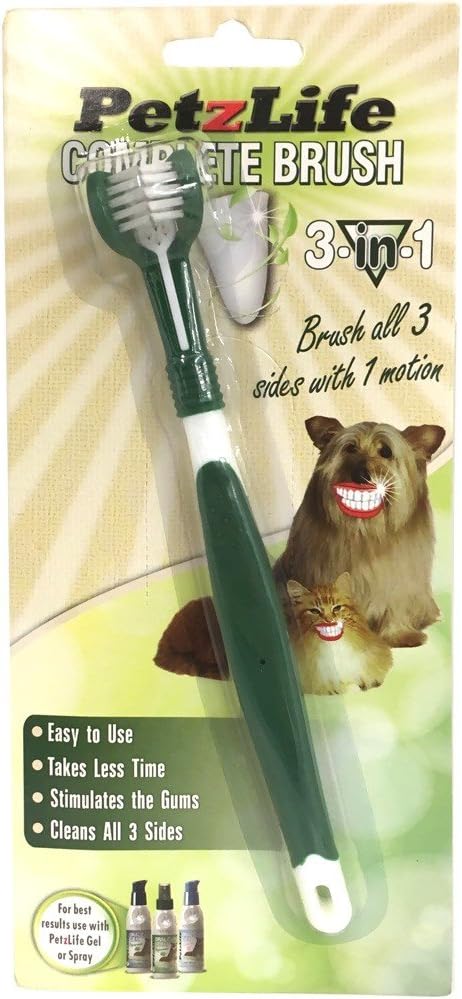
PetzLife Complete 3in1 Toothbrush
Category: Office Products
Our Casual Canine Ultimate Backpack Dog Carrier is packed with amazing features to ensure the ultimate in style and comfort. Front side zips open into an optional mesh tent area Mesh side door for added ventilation and side storage pocket Removable, easy-clean berber mat and self-locking zippers Packaged for retail with a hangtag. Petz Life Complete 3-in-1 Toothbrush is a 3-sided toothbrush that is ideal for cleaning teeth and massaging around the gum line. Brush gently in straight, even strokes and watch the amazing results on all sides of the teeth! For even better results, use in conjunction with PetzLife Gel or Spray and make oral care a fun and enjoyable experience! Soft and gentle on your pup's teeth and easy to use.
Features: Soft And Gentle On Your Pup's Teeth And Easy To Use. | Ideal For Cleaning Teeth And Massaging Around Gum Line And Hard-To-Reach Places | For Best Results Use With PetzLife Gel Or Spray | Stimulates The Gums | Takes Less Time To Brush All 3 Sides With 1 Motion